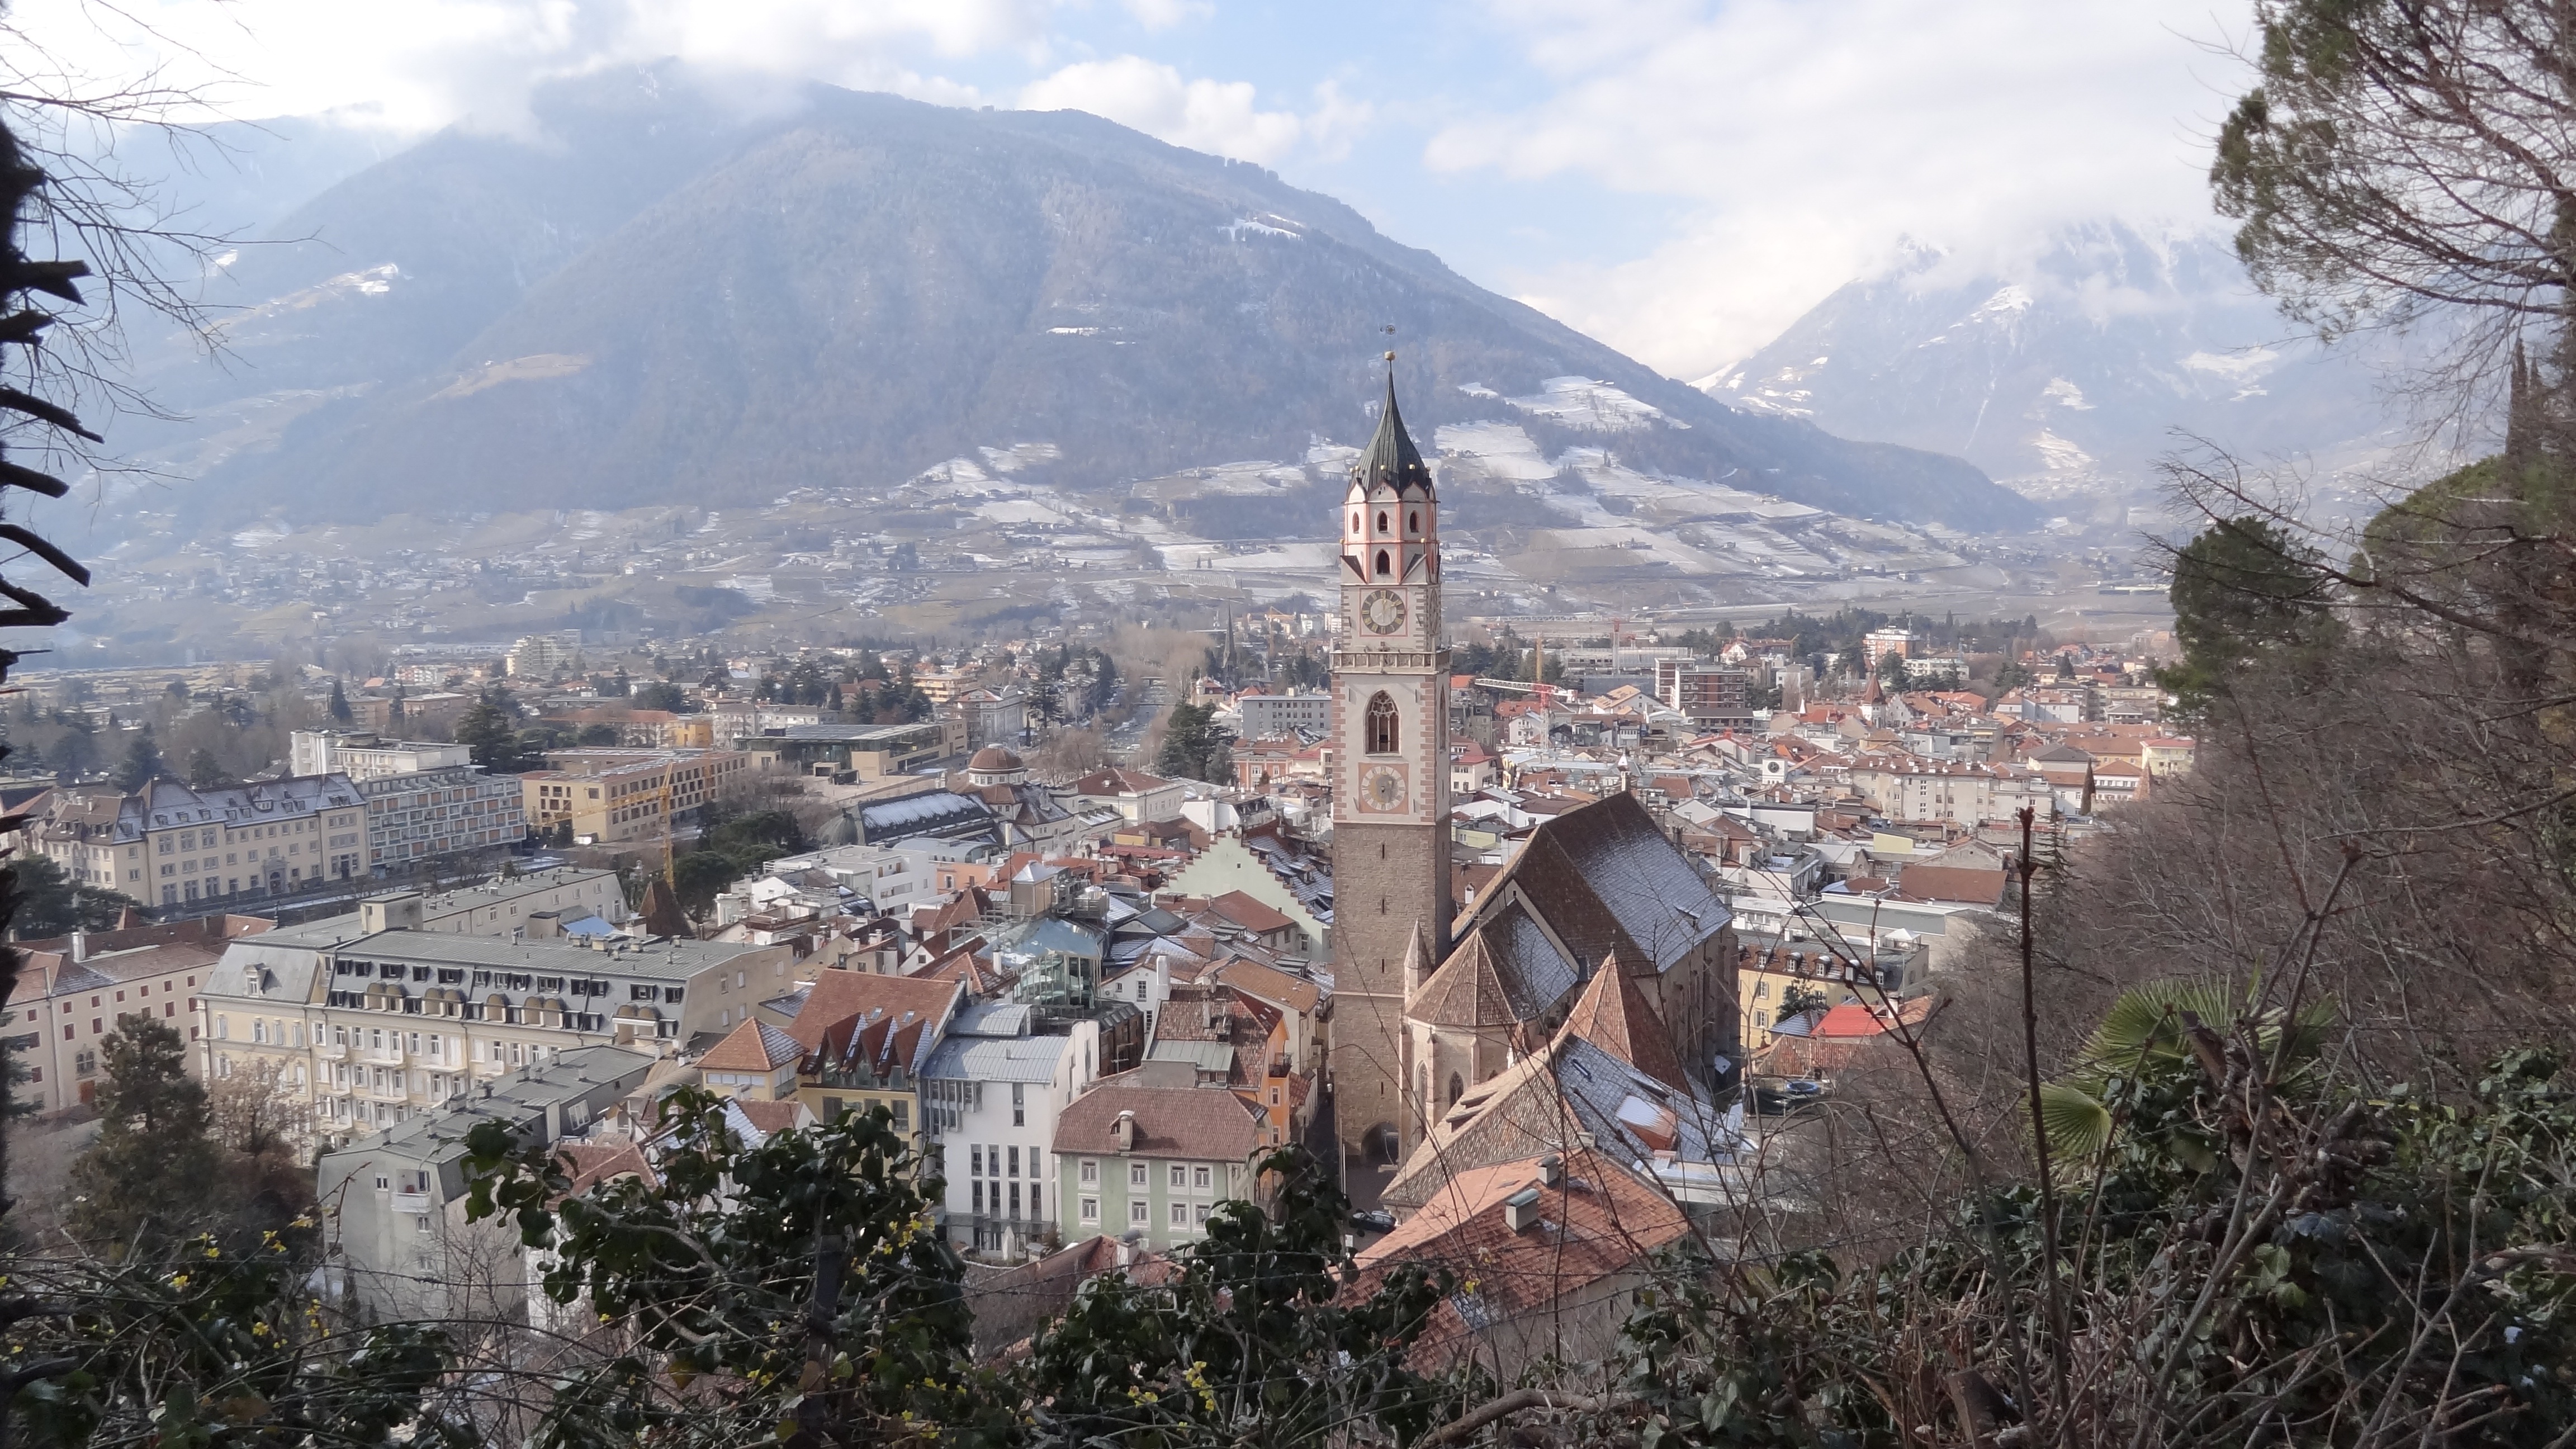
mountain, town, city, mountain range, cityscape, panorama, village, italy, tourism, alps, meran, south tyrol, aerial photography, geographical feature, human settlement, mountainous landforms